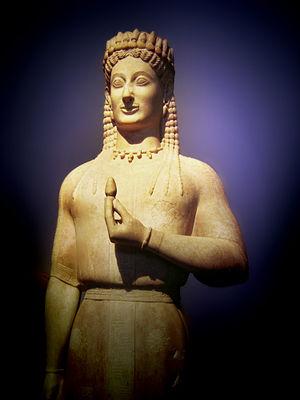
Voir aussi : Liste des siècles, Chiffres romains